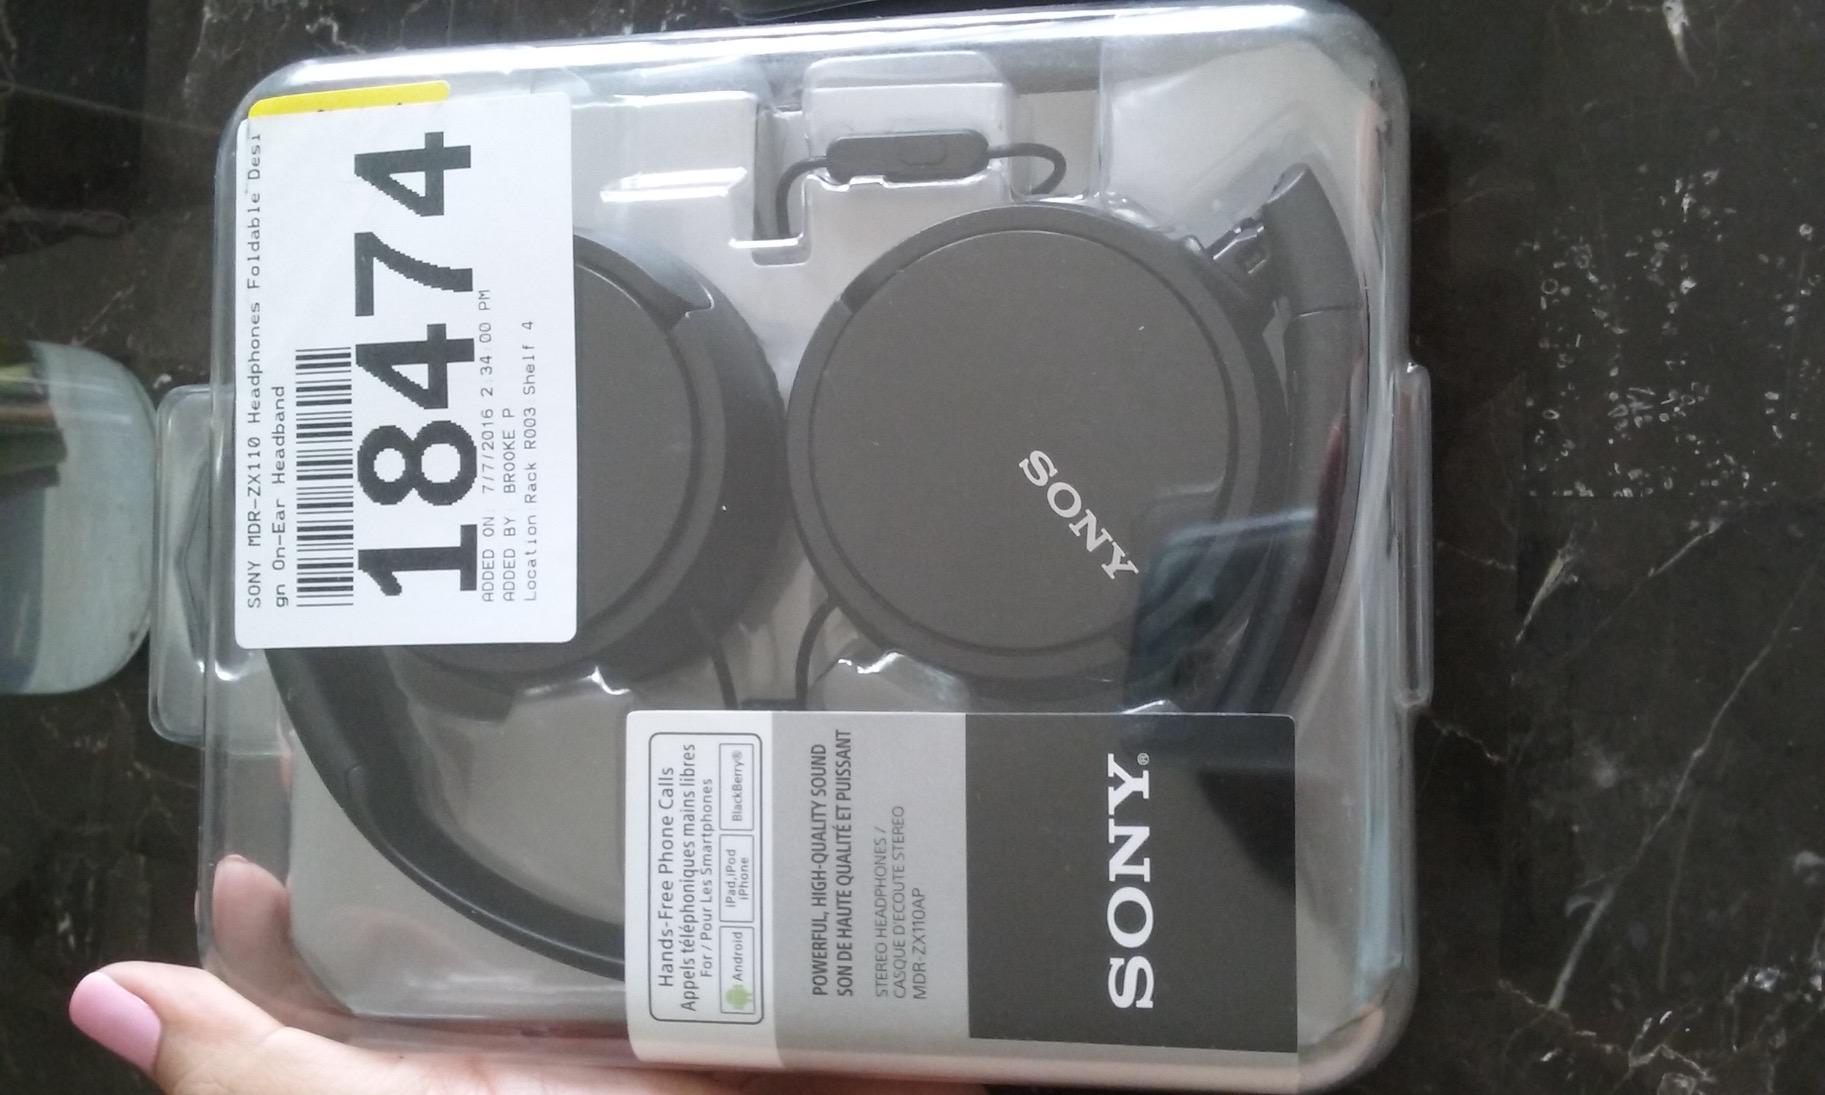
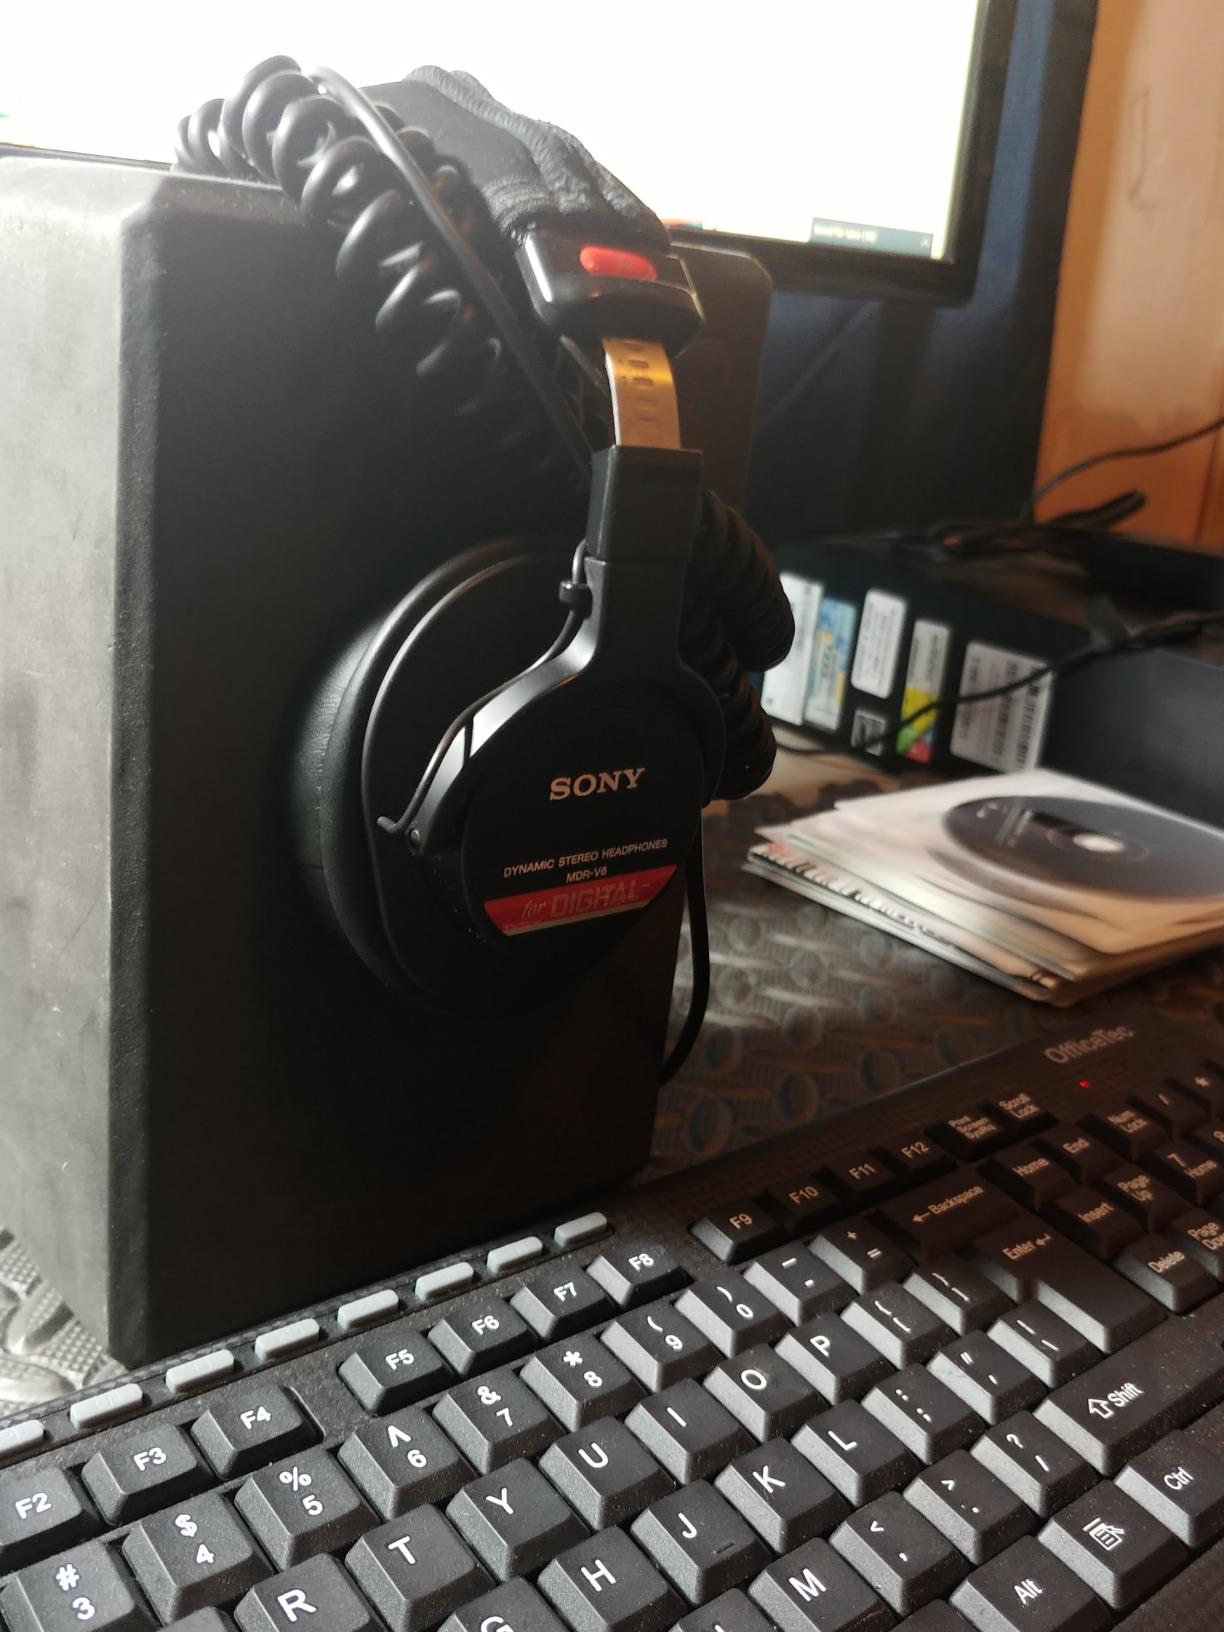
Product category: headphones
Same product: no